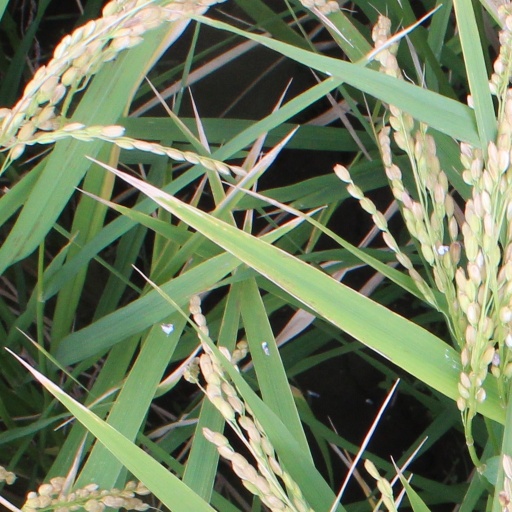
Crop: rice